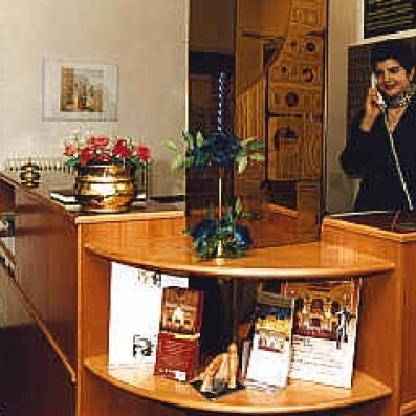
Scene: Indoor